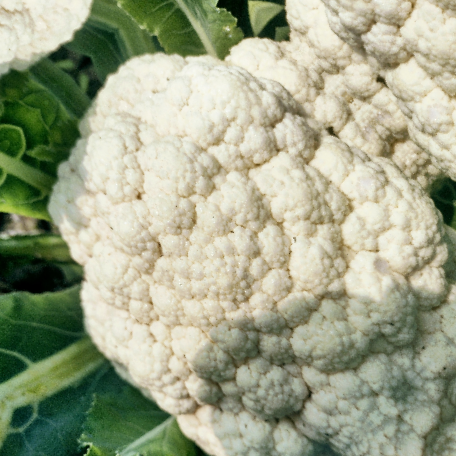
Label: Disease Free